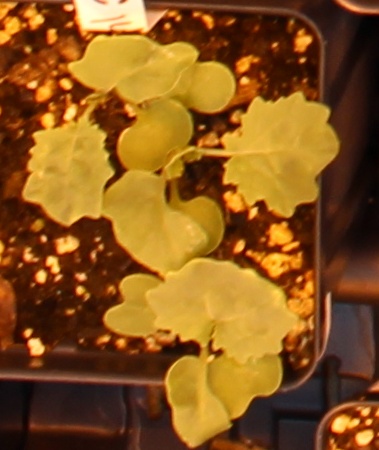
Label: Canola